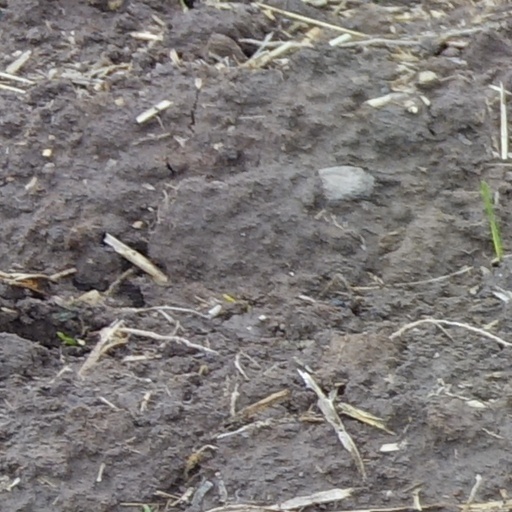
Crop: wheat